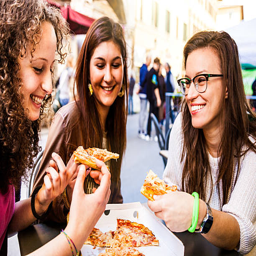
friends eating pizza on the streets